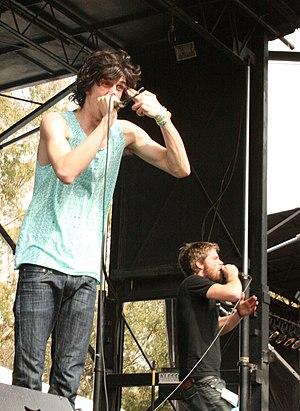
La discographie de 3OH!3, un groupe américain d'electro hop, contient trois albums studio, deux extended plays et cinq singles.
3OH!3 est un groupe de musique électronique américain, originaire de Boulder, dans le Colorado. Il est composé de Nathaniel Motte et de Sean Foreman. Le groupe est originaire de la ville de Boulder dans l'état du Colorado.
Blah Blah Blah est une chanson de l'artiste américaine Kesha pour son premier album, Animal. Produite par Benny Blanco, et écrite par Kesha, Blanco, Neon Hitch et Sean Foreman, elle sort en tant que deuxième single de l'album le 19 février 2010 sous le label RCA. L'inspiration de la chanson commence quand Kesha, Blanco, Hitch et Foreman ont eu une discussion et plus ils parlaient de sexe, plus cela était « odieux ». La chanson est de style electropop avec un tempo modéré et les paroles parlent des hommes de la même manière qu'ils parlent des femmes dans l'industrie musicale.